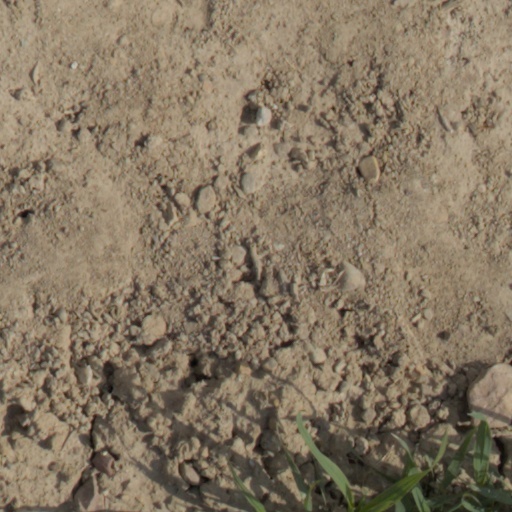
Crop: wheat